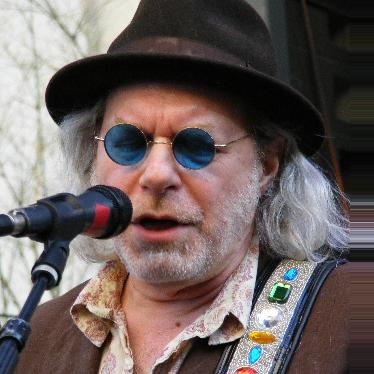
Age: 57